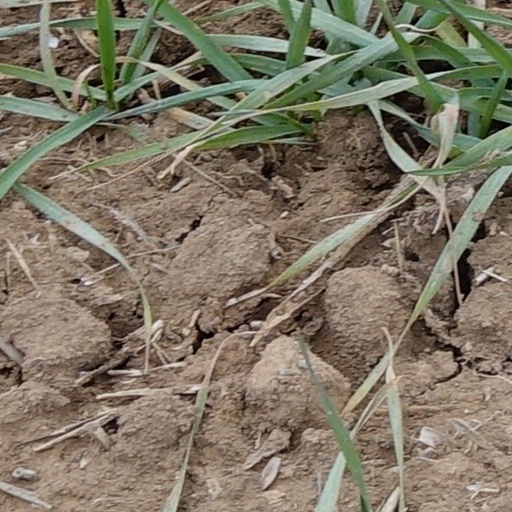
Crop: wheat